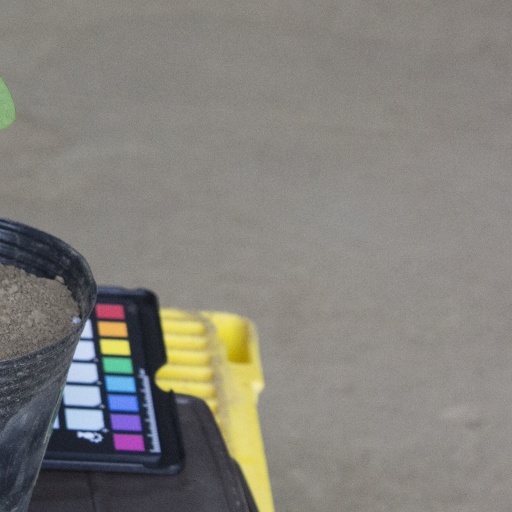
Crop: soybean